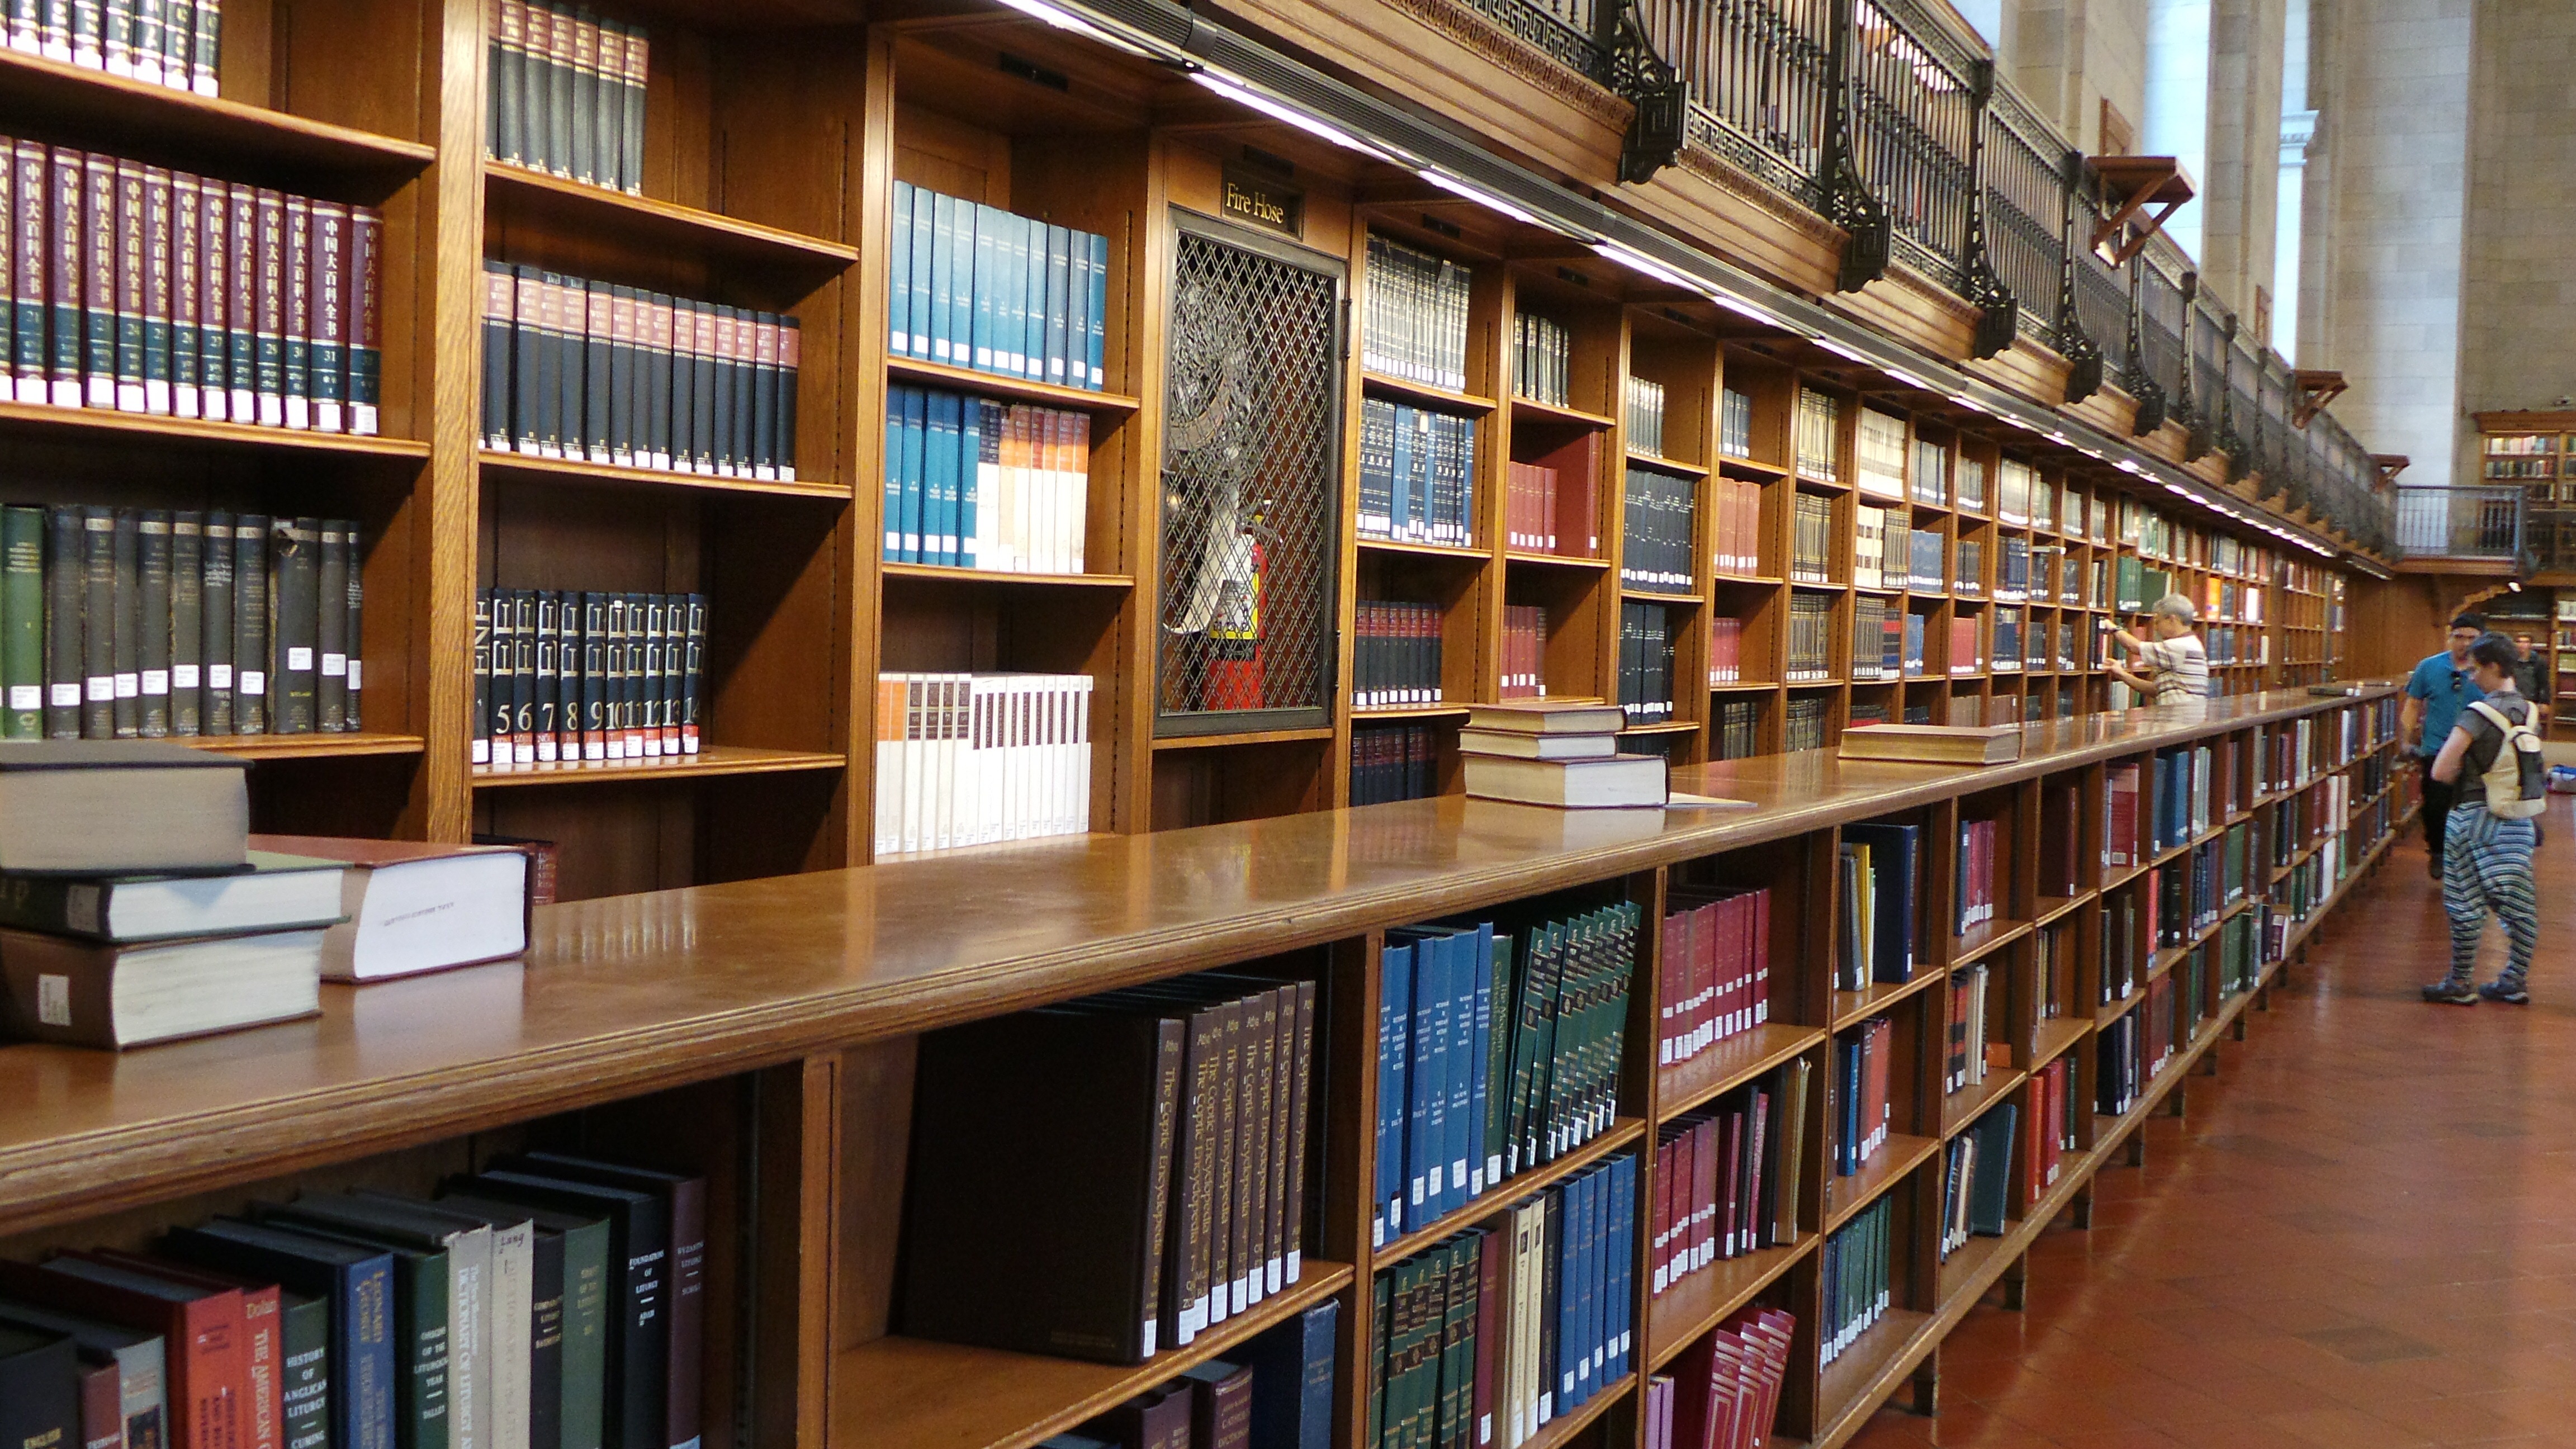
read, building, new york, library, books, university, retail, public library, bookselling